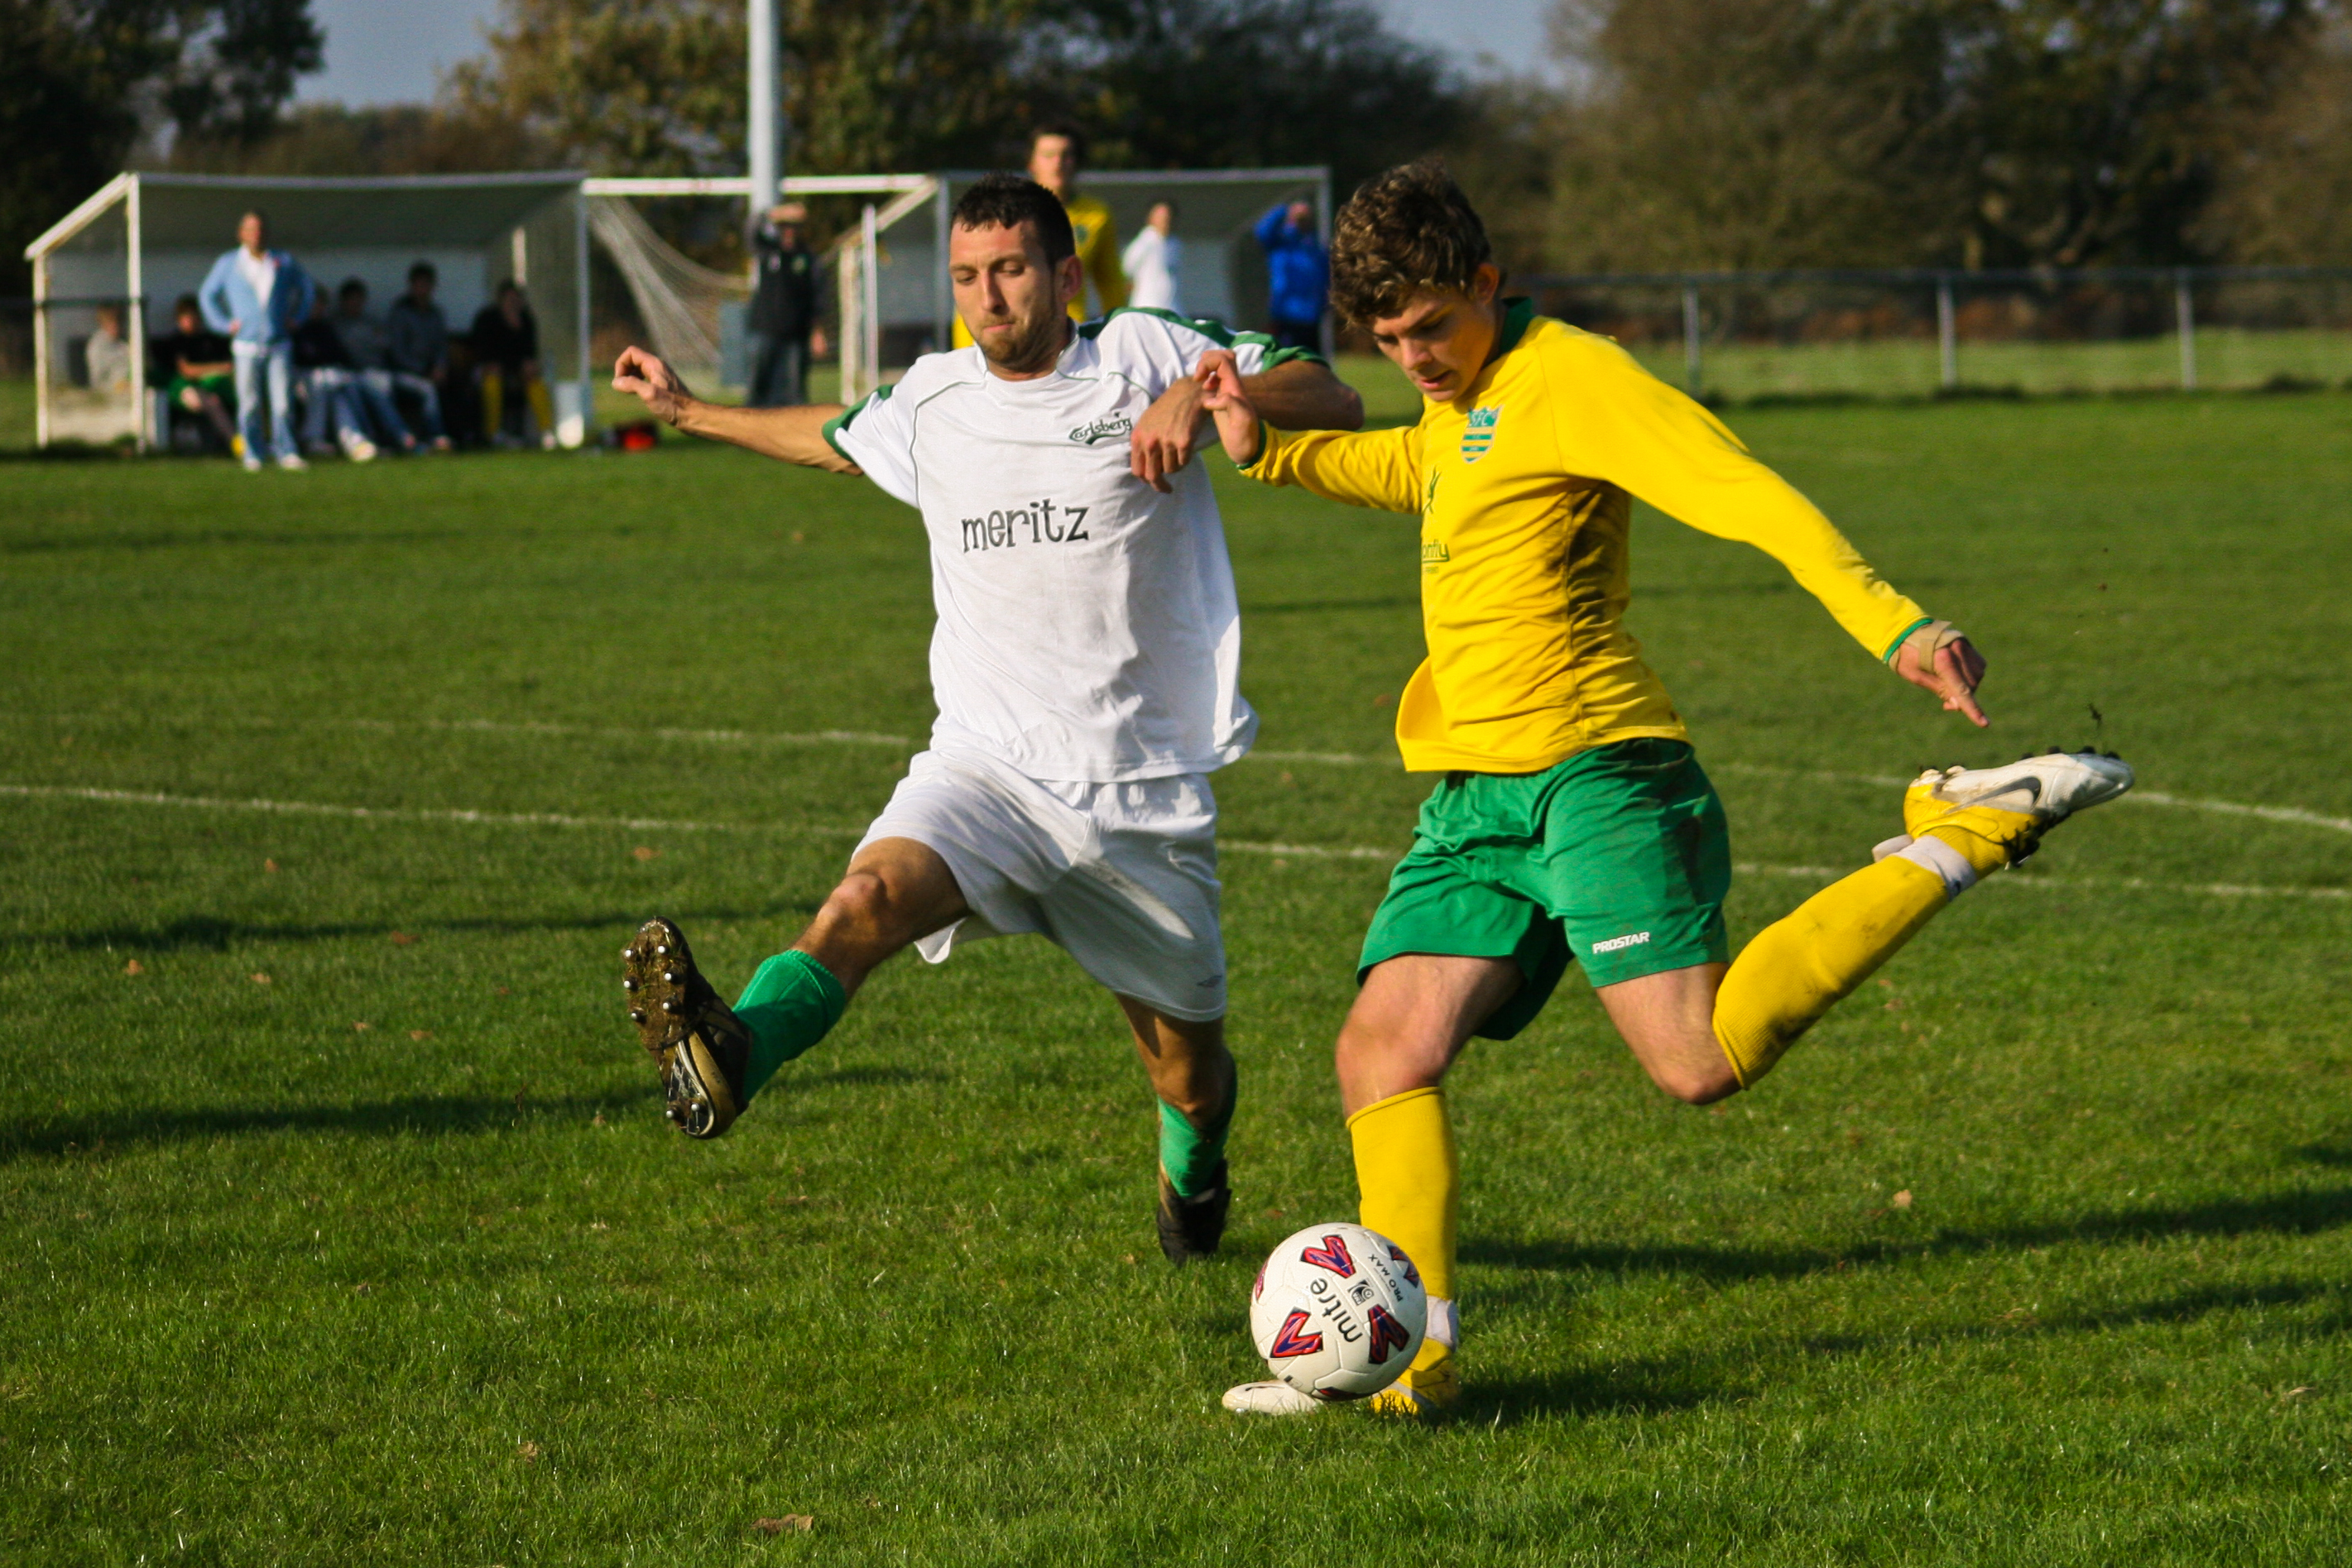
sport, game, play, soccer, player, team, sports, ball, match, tournament, kick, footbal, tackle, football player, ball game, team sport, competition event